Holiest sites in Islam

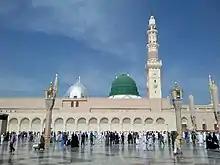
The Prophet's Mosque in Medina

Mecca is considered the holiest city in Islam, as it is home to Islam's holiest site Kaaba in "Al-Masjid Al-Ḥaram" (The Sacred Mosque). Only Muslims are allowed to enter this place.